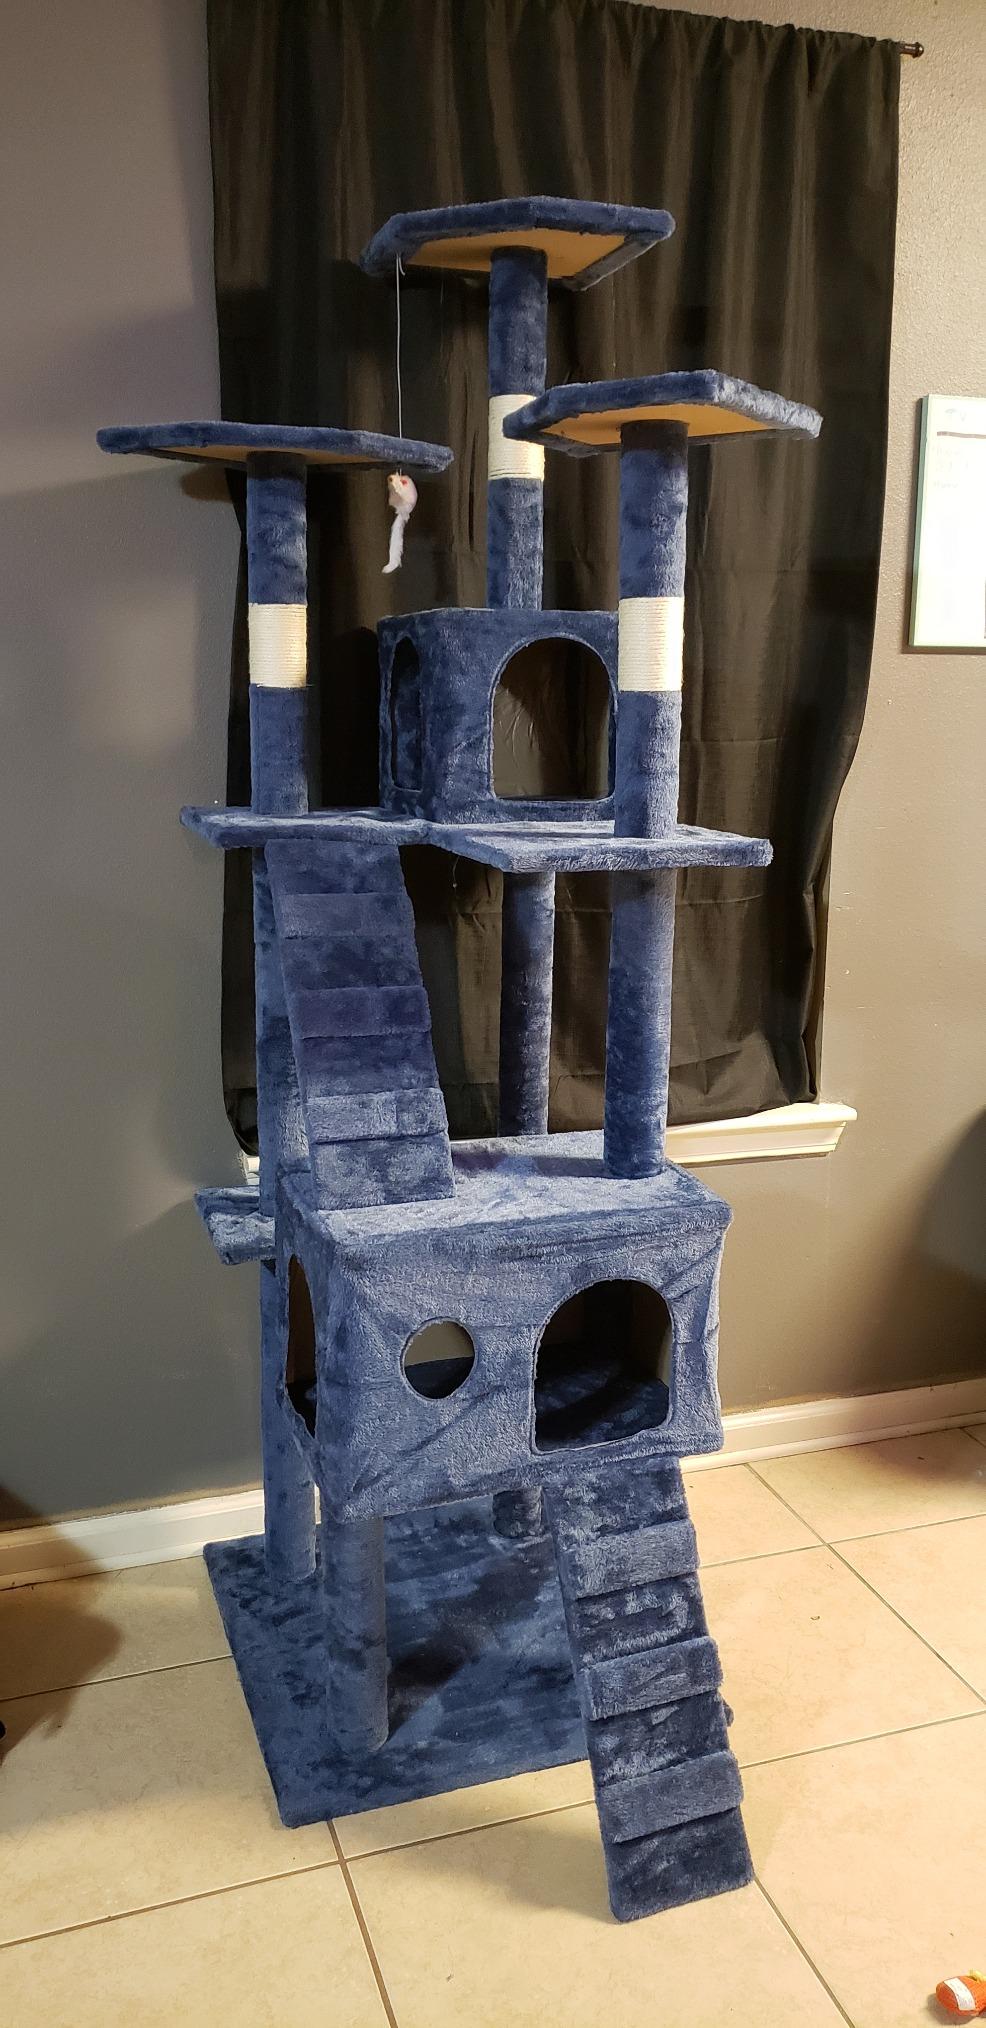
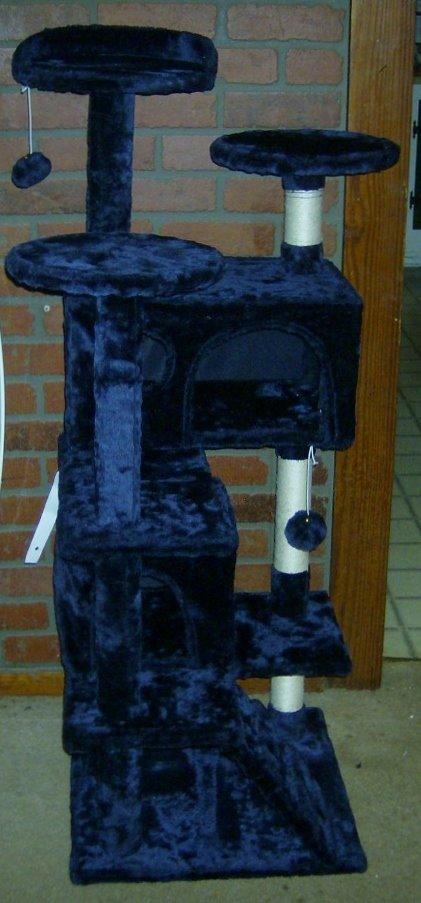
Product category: items_cat tree
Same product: no